ETouring Car World Cup

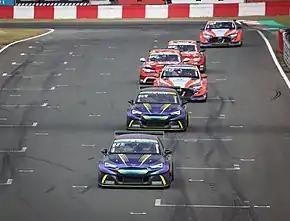
2022 Round 4 six-car superfinal at Circuit Zolder

The electric touring car series was presented together with the CUPRA 'e-Racer' car ahead of the 2018 Geneva Motor Show by TCR promoter WSC Ltd. In September 2019, Hyundai became the second manufacturer to commit to creating an ETCR car, the 'Veloster N ETCR', and in December, the Italian team Romeo Ferraris announced that they would build an Alfa Romeo Giulia according to ETCR specifications.